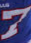
Number: 7